2019 NBA Finals

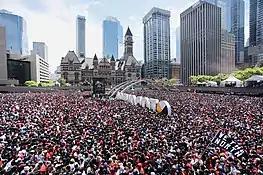
Toronto's Nathan Phillips Square on June 17, 2019, with crowds surrounding the Toronto Sign during the victory parade

On June 17, the Raptors held a victory parade in Downtown Toronto, which began at the Princes' Gates at the east end of Exhibition Place, traveled east along Lake Shore Boulevard West, north along York Street and University Avenue, east along Queen Street West, and finished at Nathan Phillips Square next to Toronto City Hall. The parade was attended by an estimated crowd of two million fans, making this the largest public gathering in one place for one event in Canadian history, peacetime or wartime. However, due to this overcrowding, the parade was delayed an additional three hours as numerous fans bypassed the barricades, blocking the parade route. In addition, excessive crowds delayed emergency services from attending to people in the crowd falling ill from heat exhaustion and dehydration, which resulted in the death of an infant. Later on, the parade was marred by shootings, which occurred during the victory speeches. The shootings wounded four people, though did not inflict life-threatening injuries, and caused a stampede. Three suspects were arrested and two guns were recovered. 2 Toronto Transit Events Support buses along with a few bus shelters and police cars were destroyed.